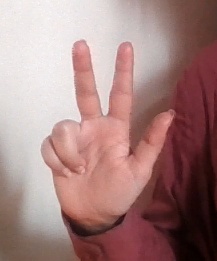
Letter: al